How Long I've Kissed

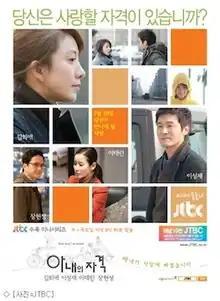
Promotional poster

How Long I've Kissed is a 2012 South Korean television series starring Kim Hee-ae, Lee Sung-jae, Lee Tae-ran and Jang Hyun-sung. It aired on JTBC from February 29 to April 19, 2012.